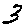
Label: 3